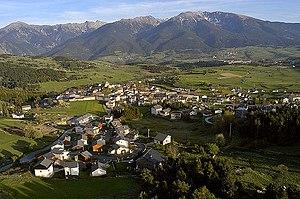
La Llagonne est une commune française située dans le département des Pyrénées-Orientales, en région Occitanie.